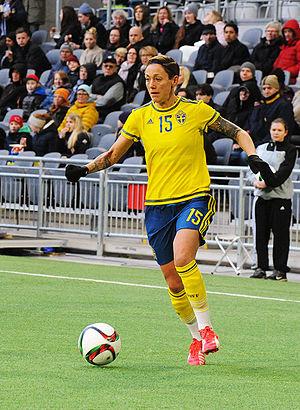
Therese Sjögran, née le 8 avril 1977 à Lund, est une footballeuse suédoise évoluant au poste de milieu de terrain.